Footlight Parade

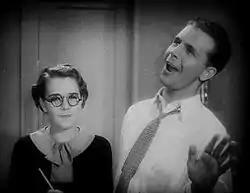
Bea (Ruby Keeler) was not an immediate fan of Scotty (Dick Powell)

The film was made during the pre-Code era, and its humor is sometimes quite risqué, with multiple references to prostitution and suggestions of profanity largely unseen again in studio films until the 1960s, when the Production Code collapsed. For example, Dick Powell's character is being "kept" by Mrs. Gould until he falls in love with another girl.